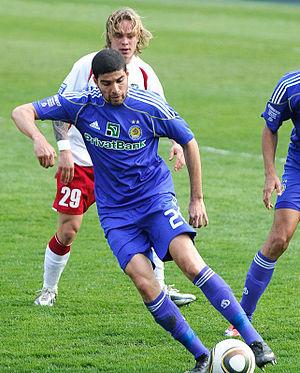
Gérson Alencar Lima Junior, dit Gérson Magrão, né le 13 mai 1985, est un footballeur brésilien. Il joue au poste de milieu gauche.